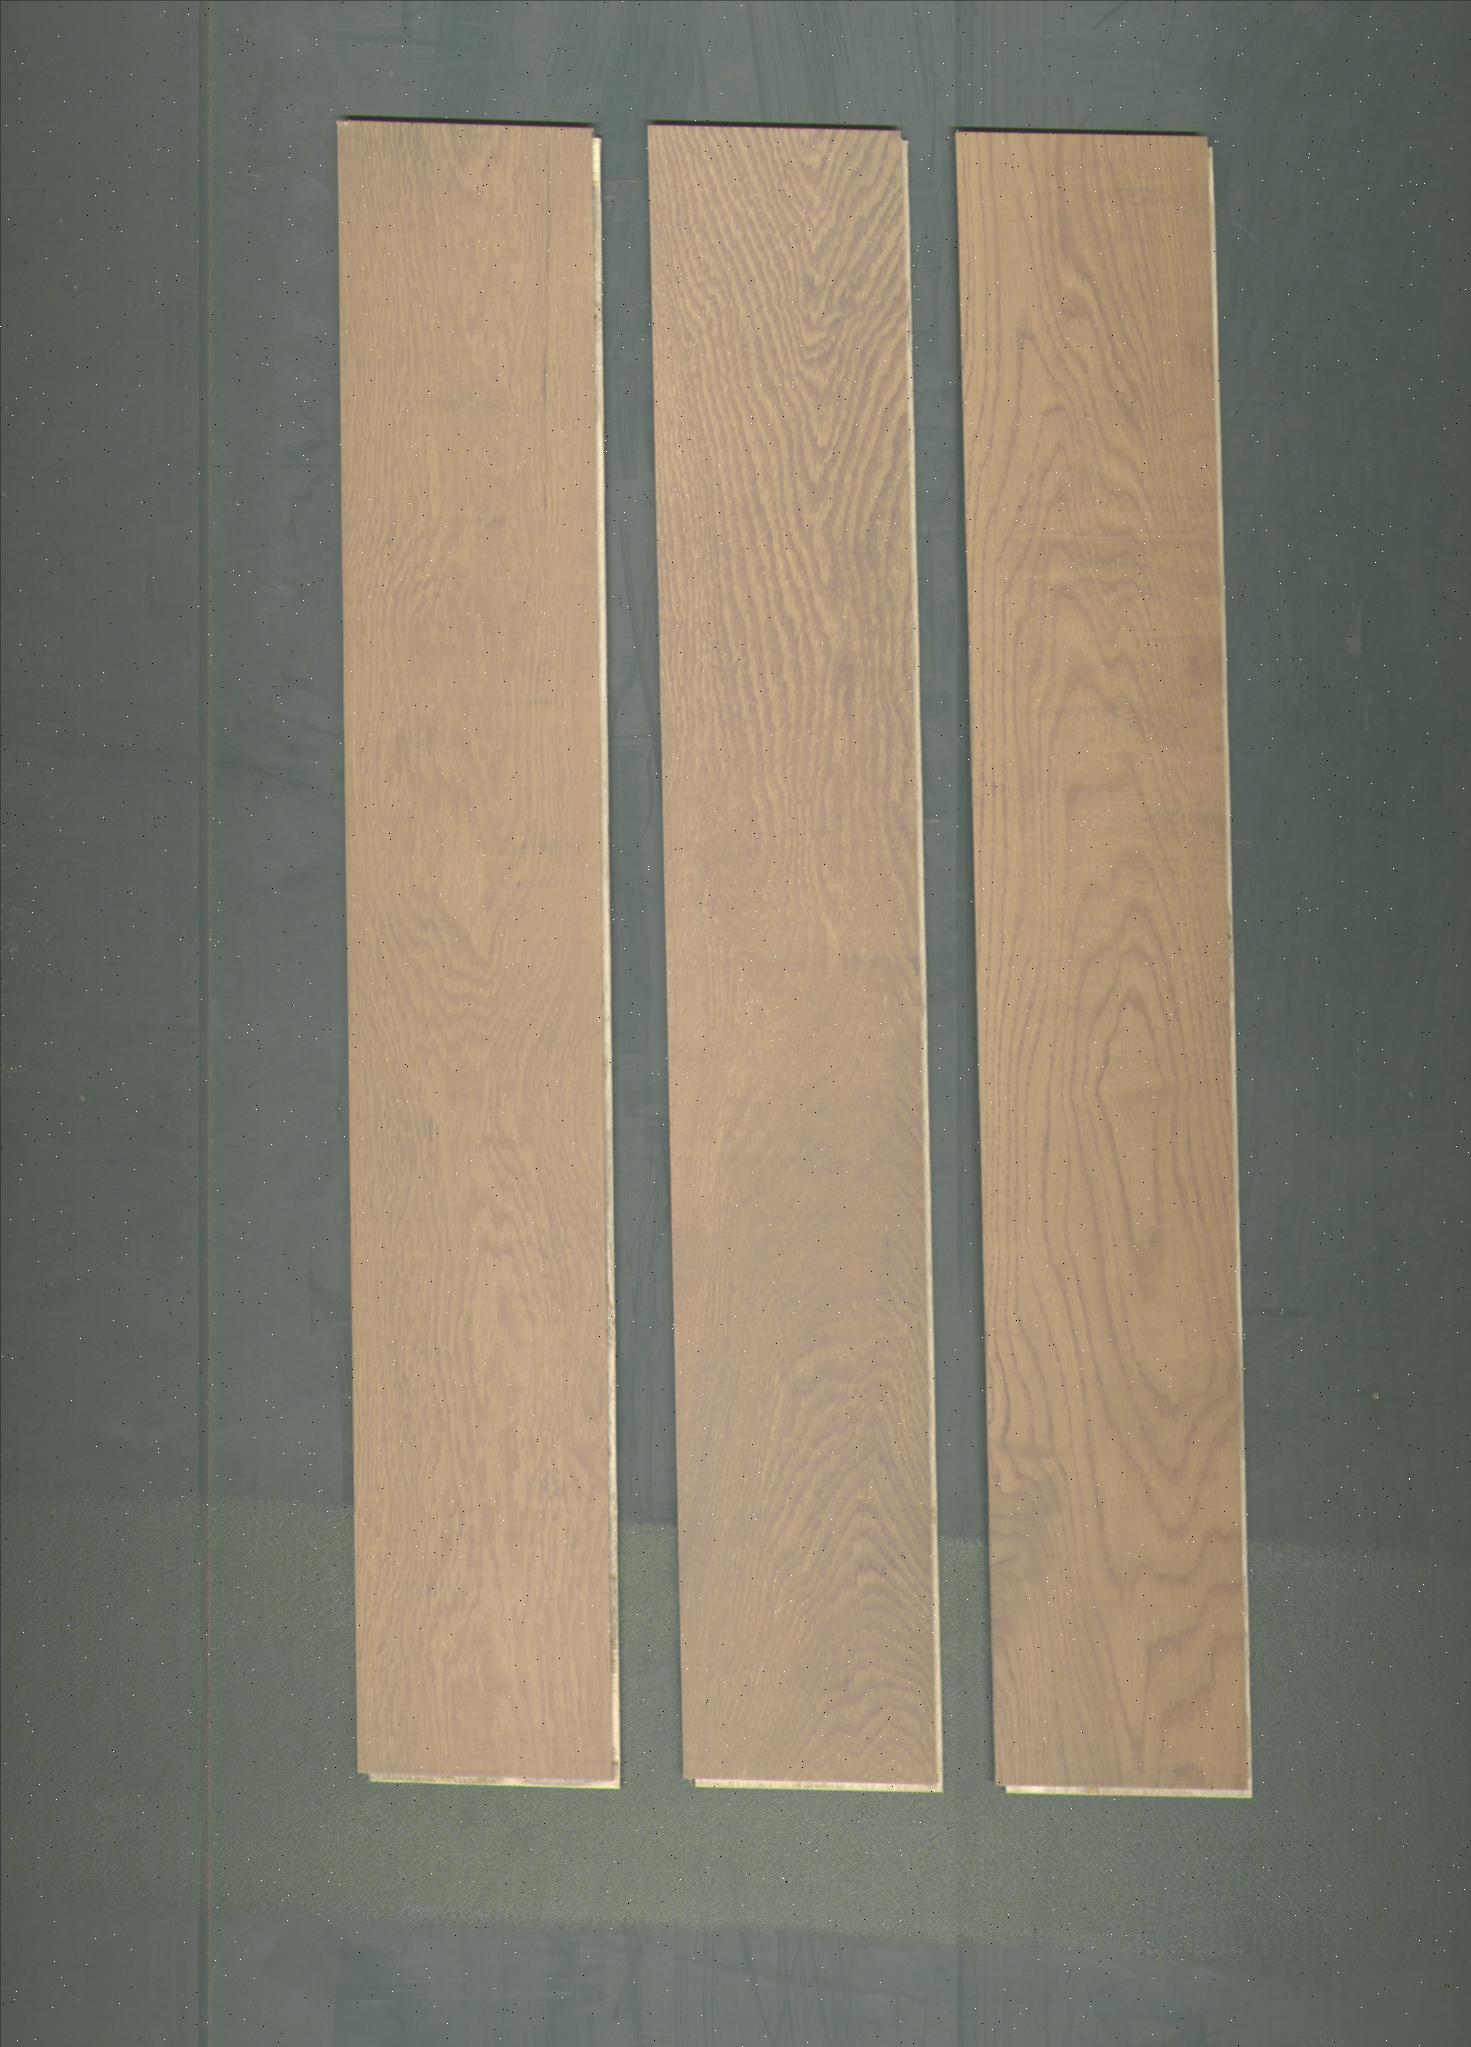
Label: mixers